List of Antarctic exploration ships from the Heroic Age, 1897–1922

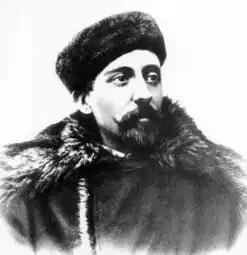
Adrien de Gerlache, who led the first of the "Heroic Age" expeditions

This list includes all the main Antarctic exploration ships that were employed in the seventeen expeditions that took place in the era between 1897 and 1922, known as the Heroic Age of Antarctic Exploration. A subsidiary list gives details of support and relief vessels that played significant roles in the expeditions they were commissioned to support.